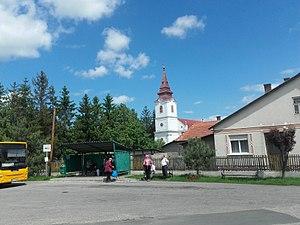
Varbó est un village et une commune du comitat de Borsod-Abaúj-Zemplén en Hongrie.